Hokah, Minnesota

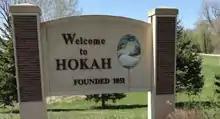
Welcome sign along state highway 16

Prior to the arrival of Europeans, the area that is now the city of Hokah was a Native American settlement of the Dakota people. The city's name, which is said to be a Native American word meaning gar fish or the Dakota name for the nearby Root River, derives from the chief of the settlement, Chief Wecheschatope Hokah. There were, at one time, more than thirty Indian mounds throughout the area including several effigy mounds, though most have been lost.